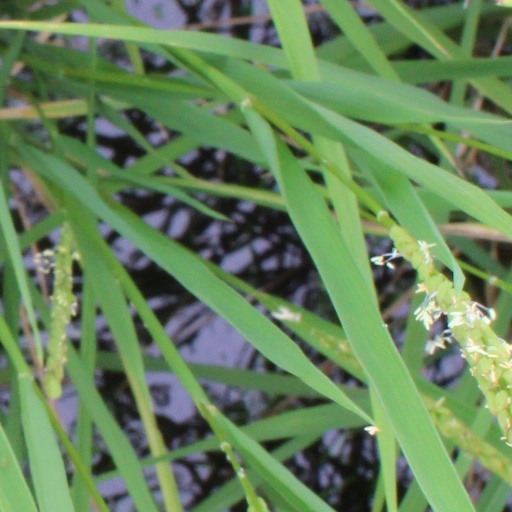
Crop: rice